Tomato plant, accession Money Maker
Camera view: tilt-top (135 deg); turntable rotation: 60 degrees
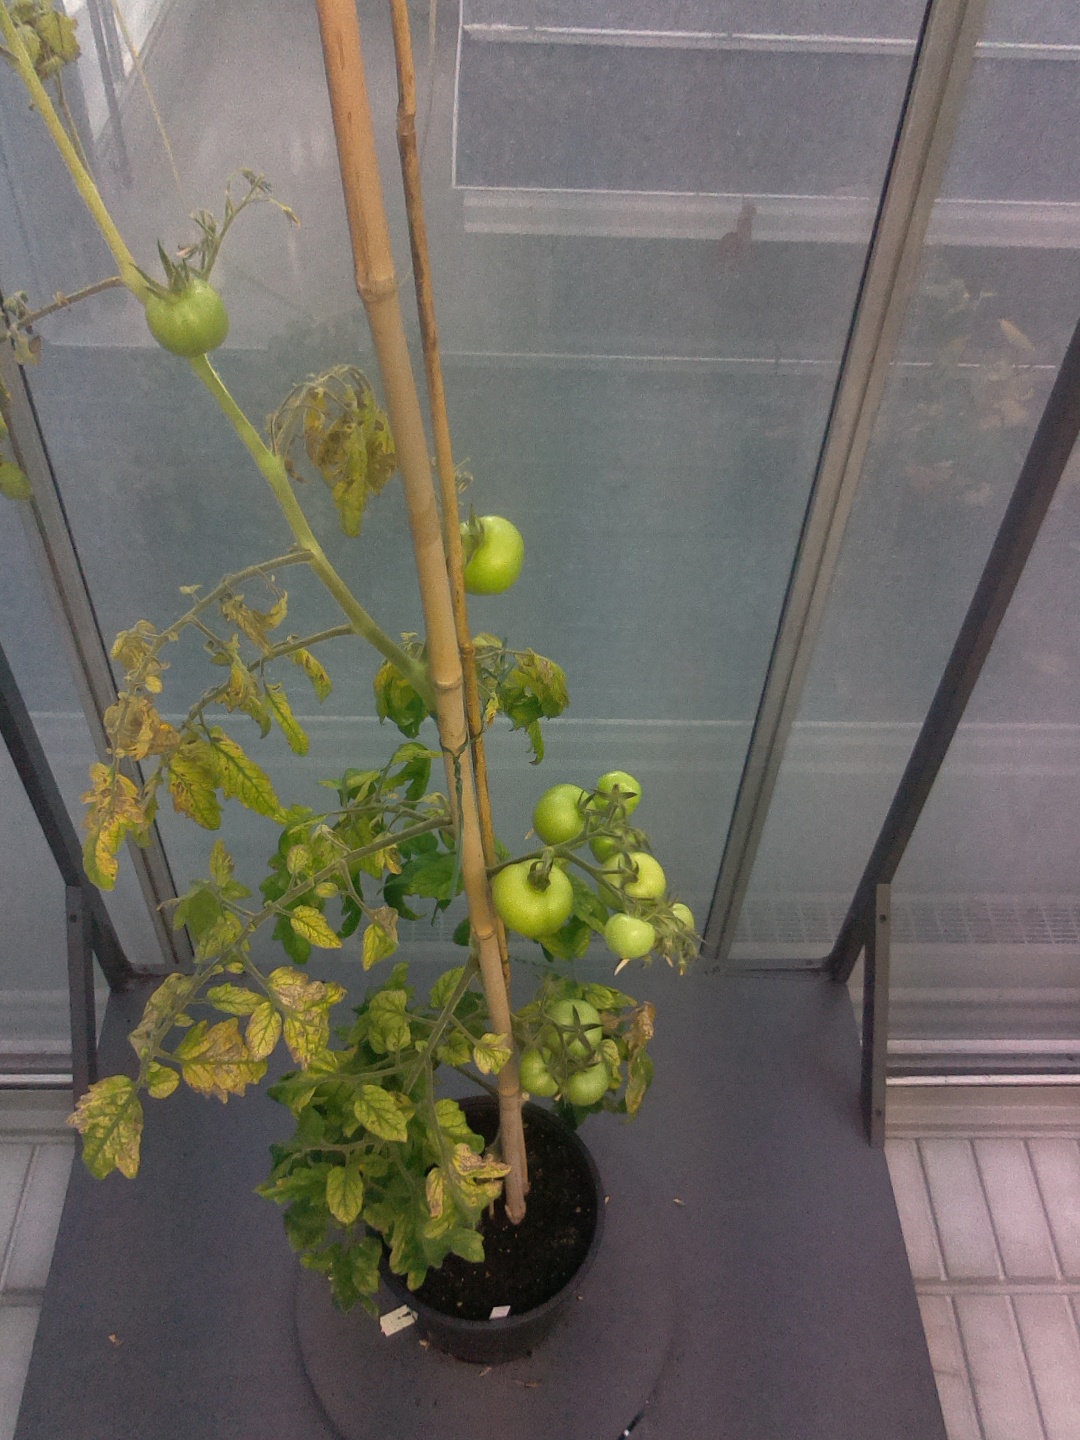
BBCH growth stage 79: 90% -100% of final fruit size